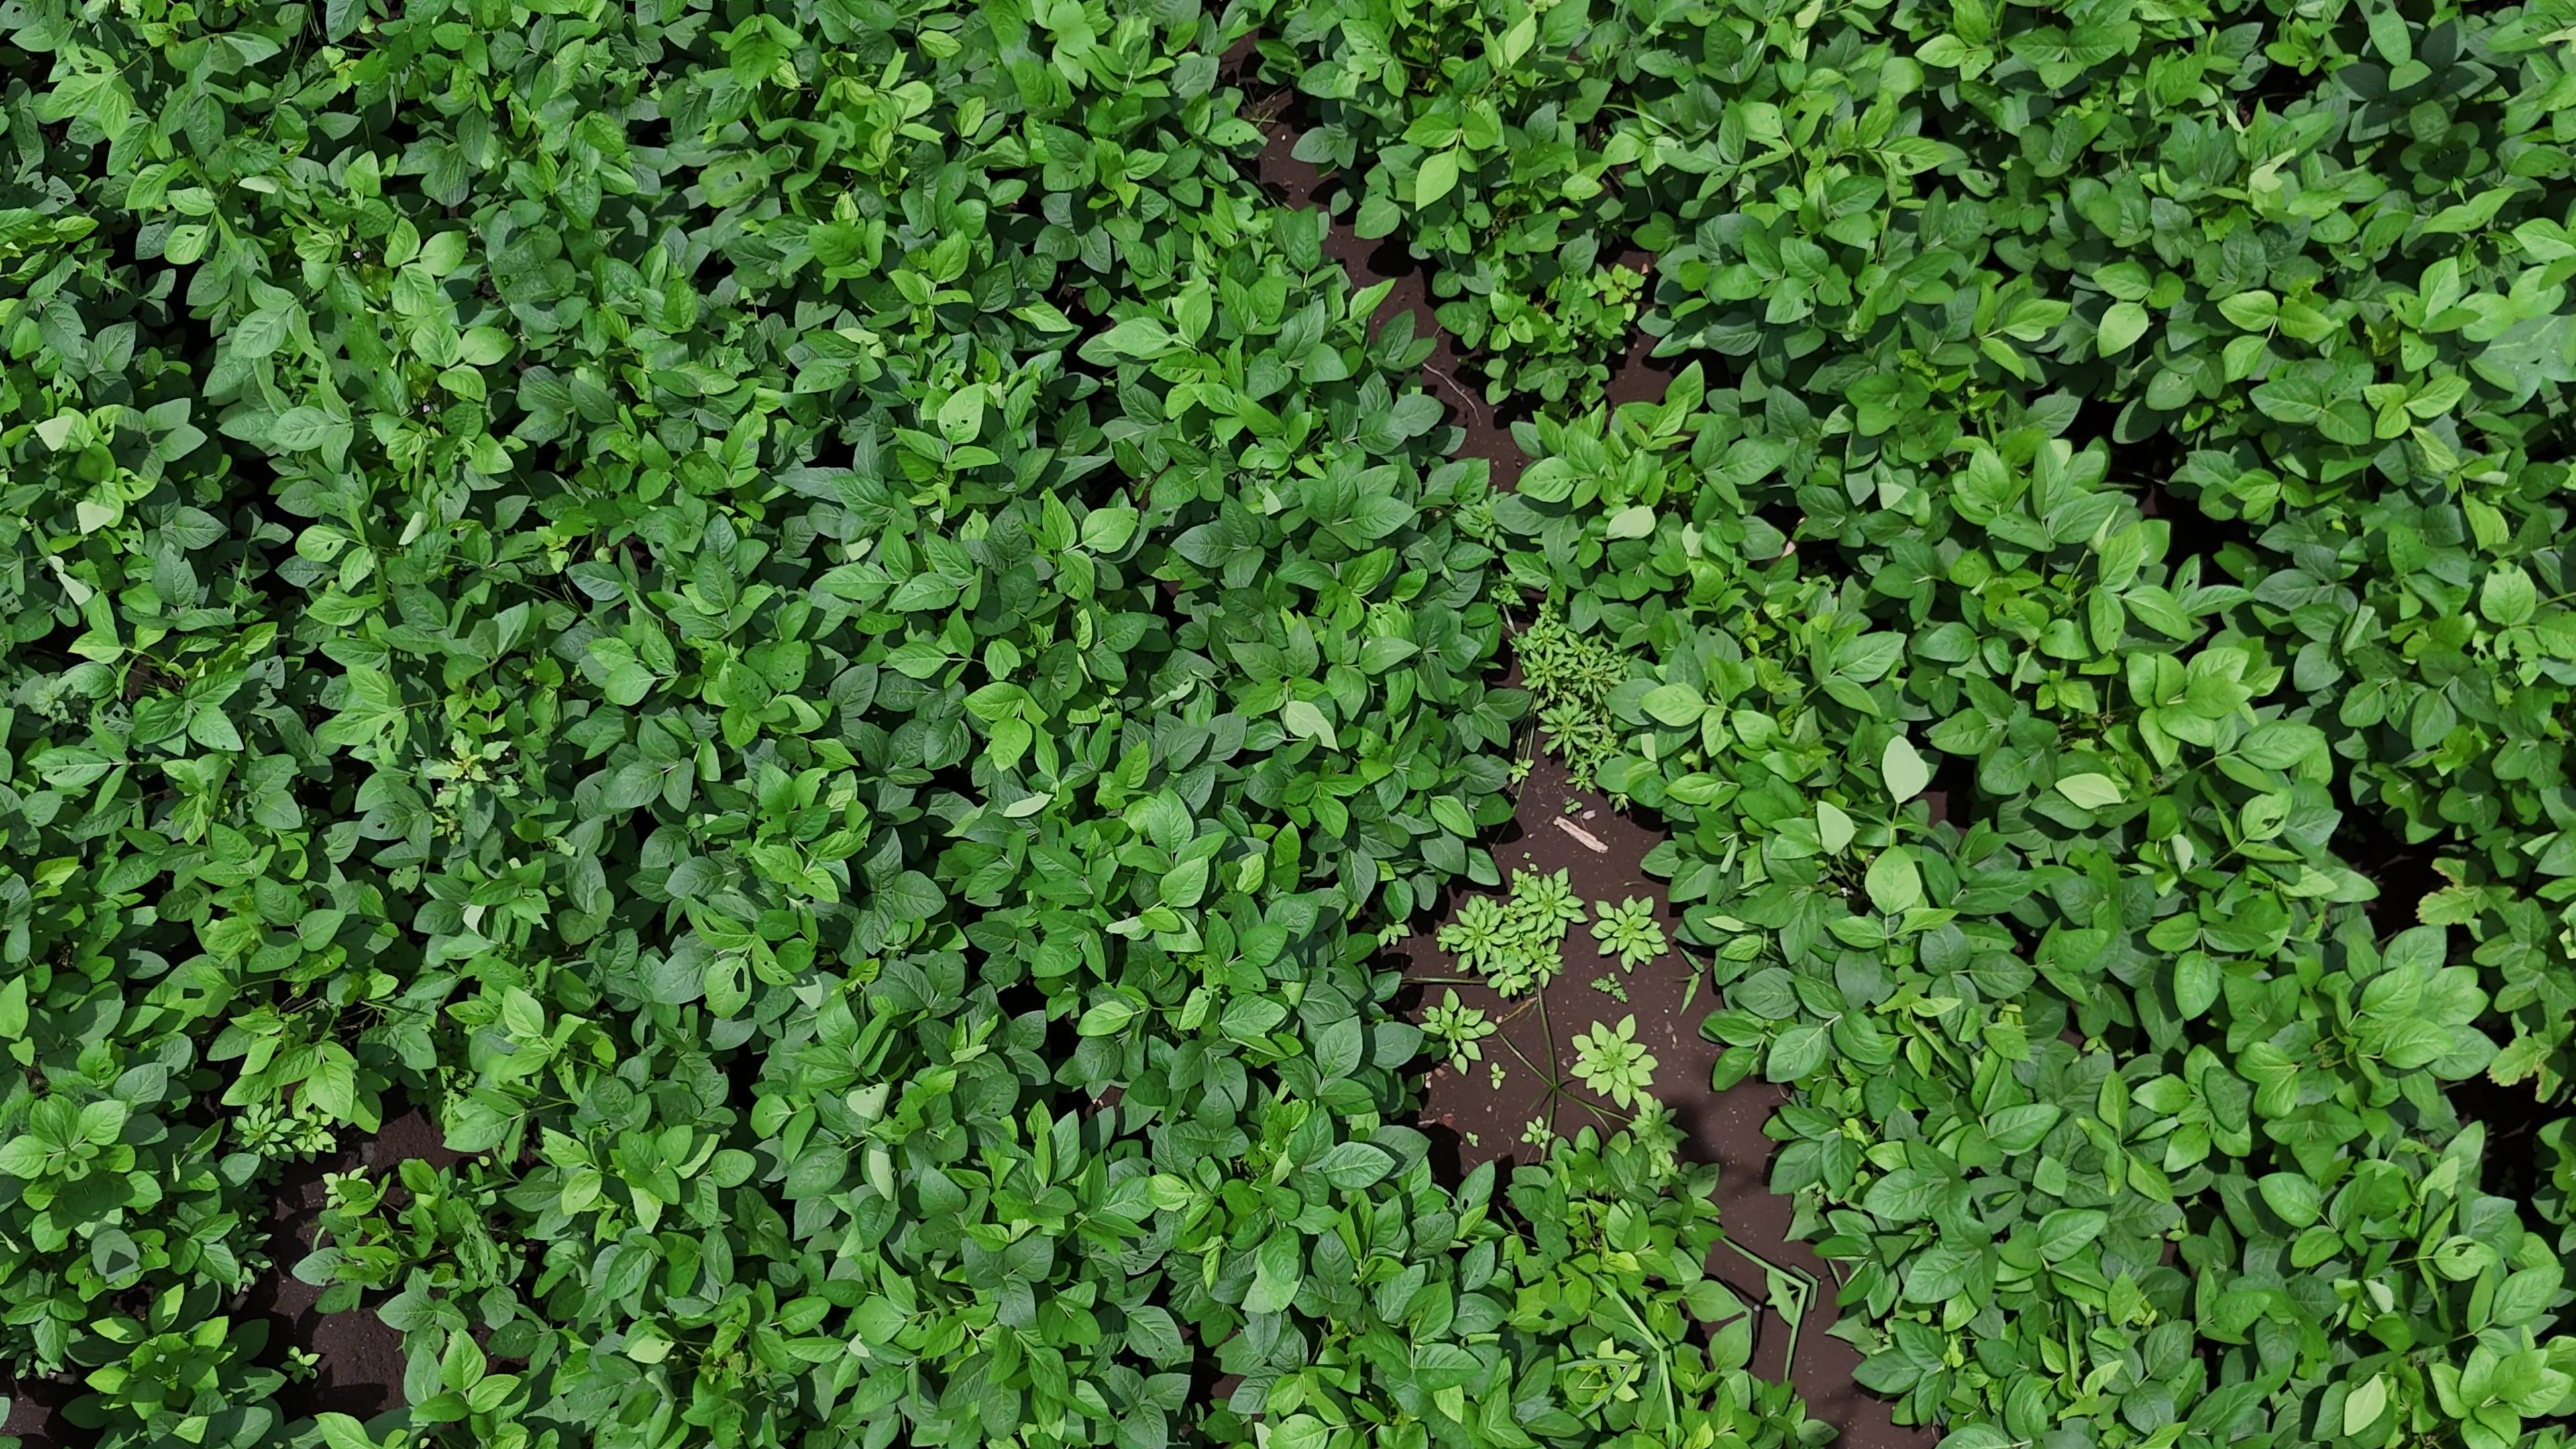
Label: Healthy